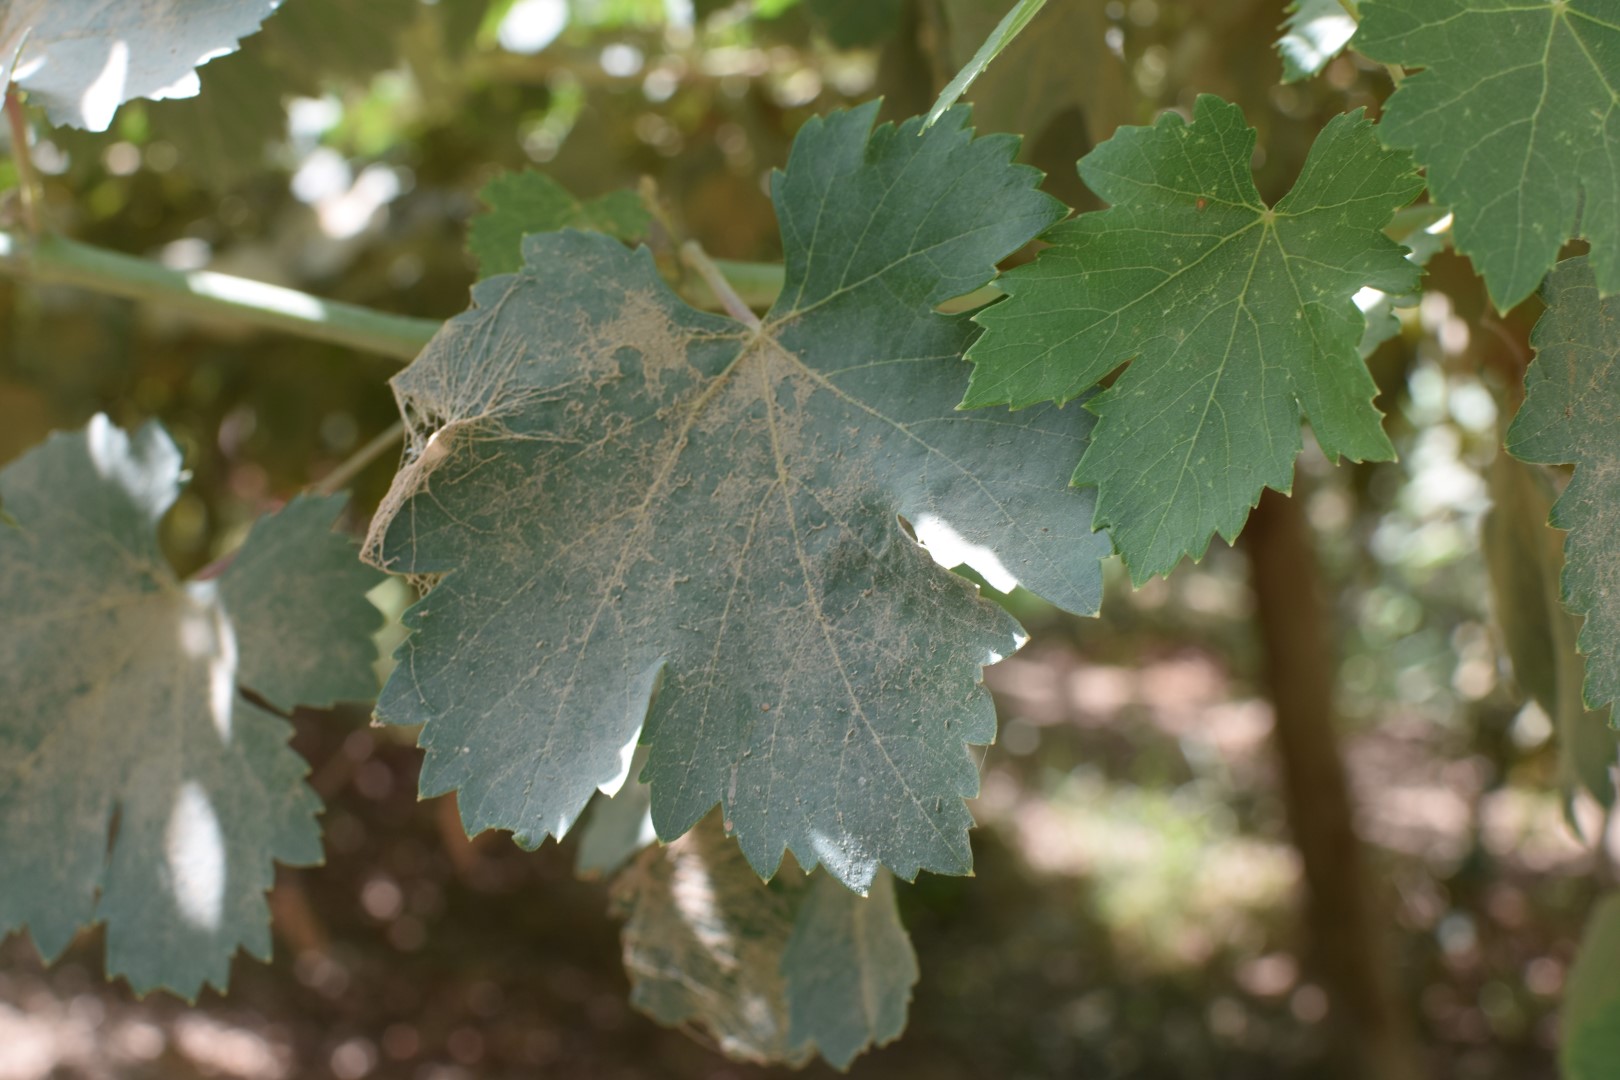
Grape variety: Halawani